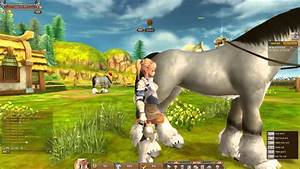
Label: cavallo